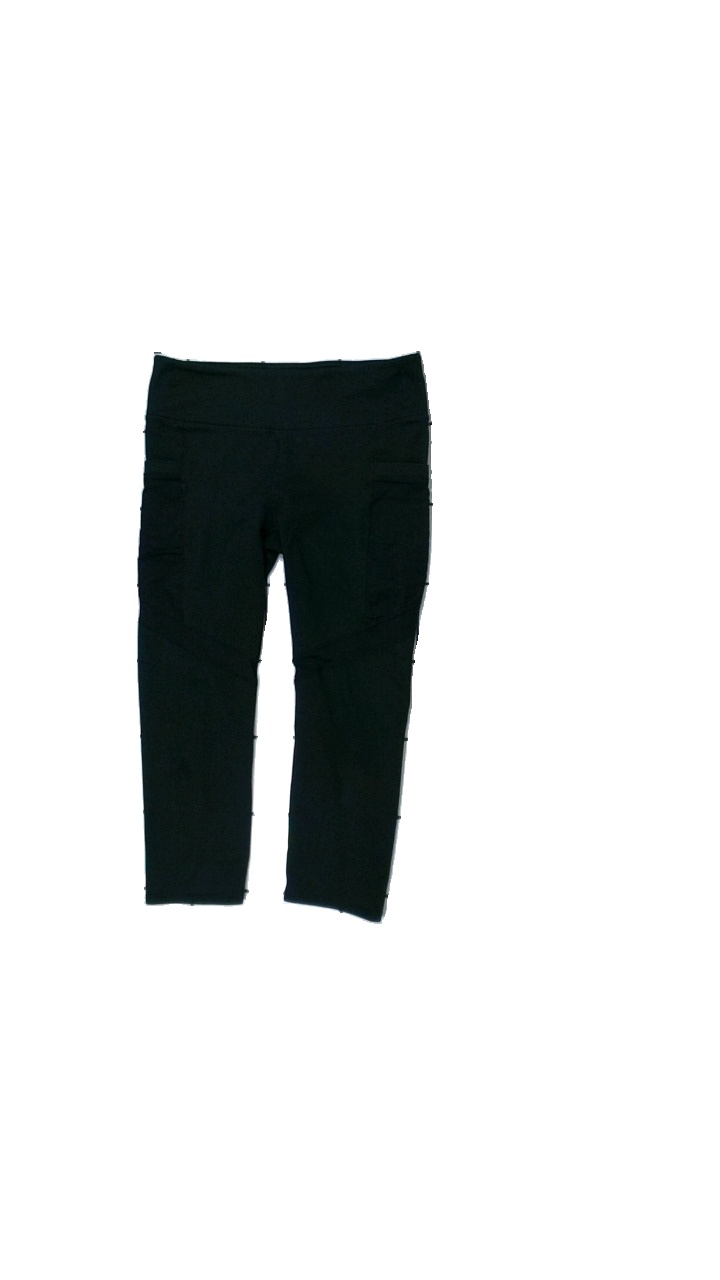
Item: Tights (Ladies)
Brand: Missing
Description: korta tränings tights med reflex tryck
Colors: Black, Grey
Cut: Cropped
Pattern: Other
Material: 100& polyester
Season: All
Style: Sports
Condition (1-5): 2
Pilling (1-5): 2
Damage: nopprigt
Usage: Export
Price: <50